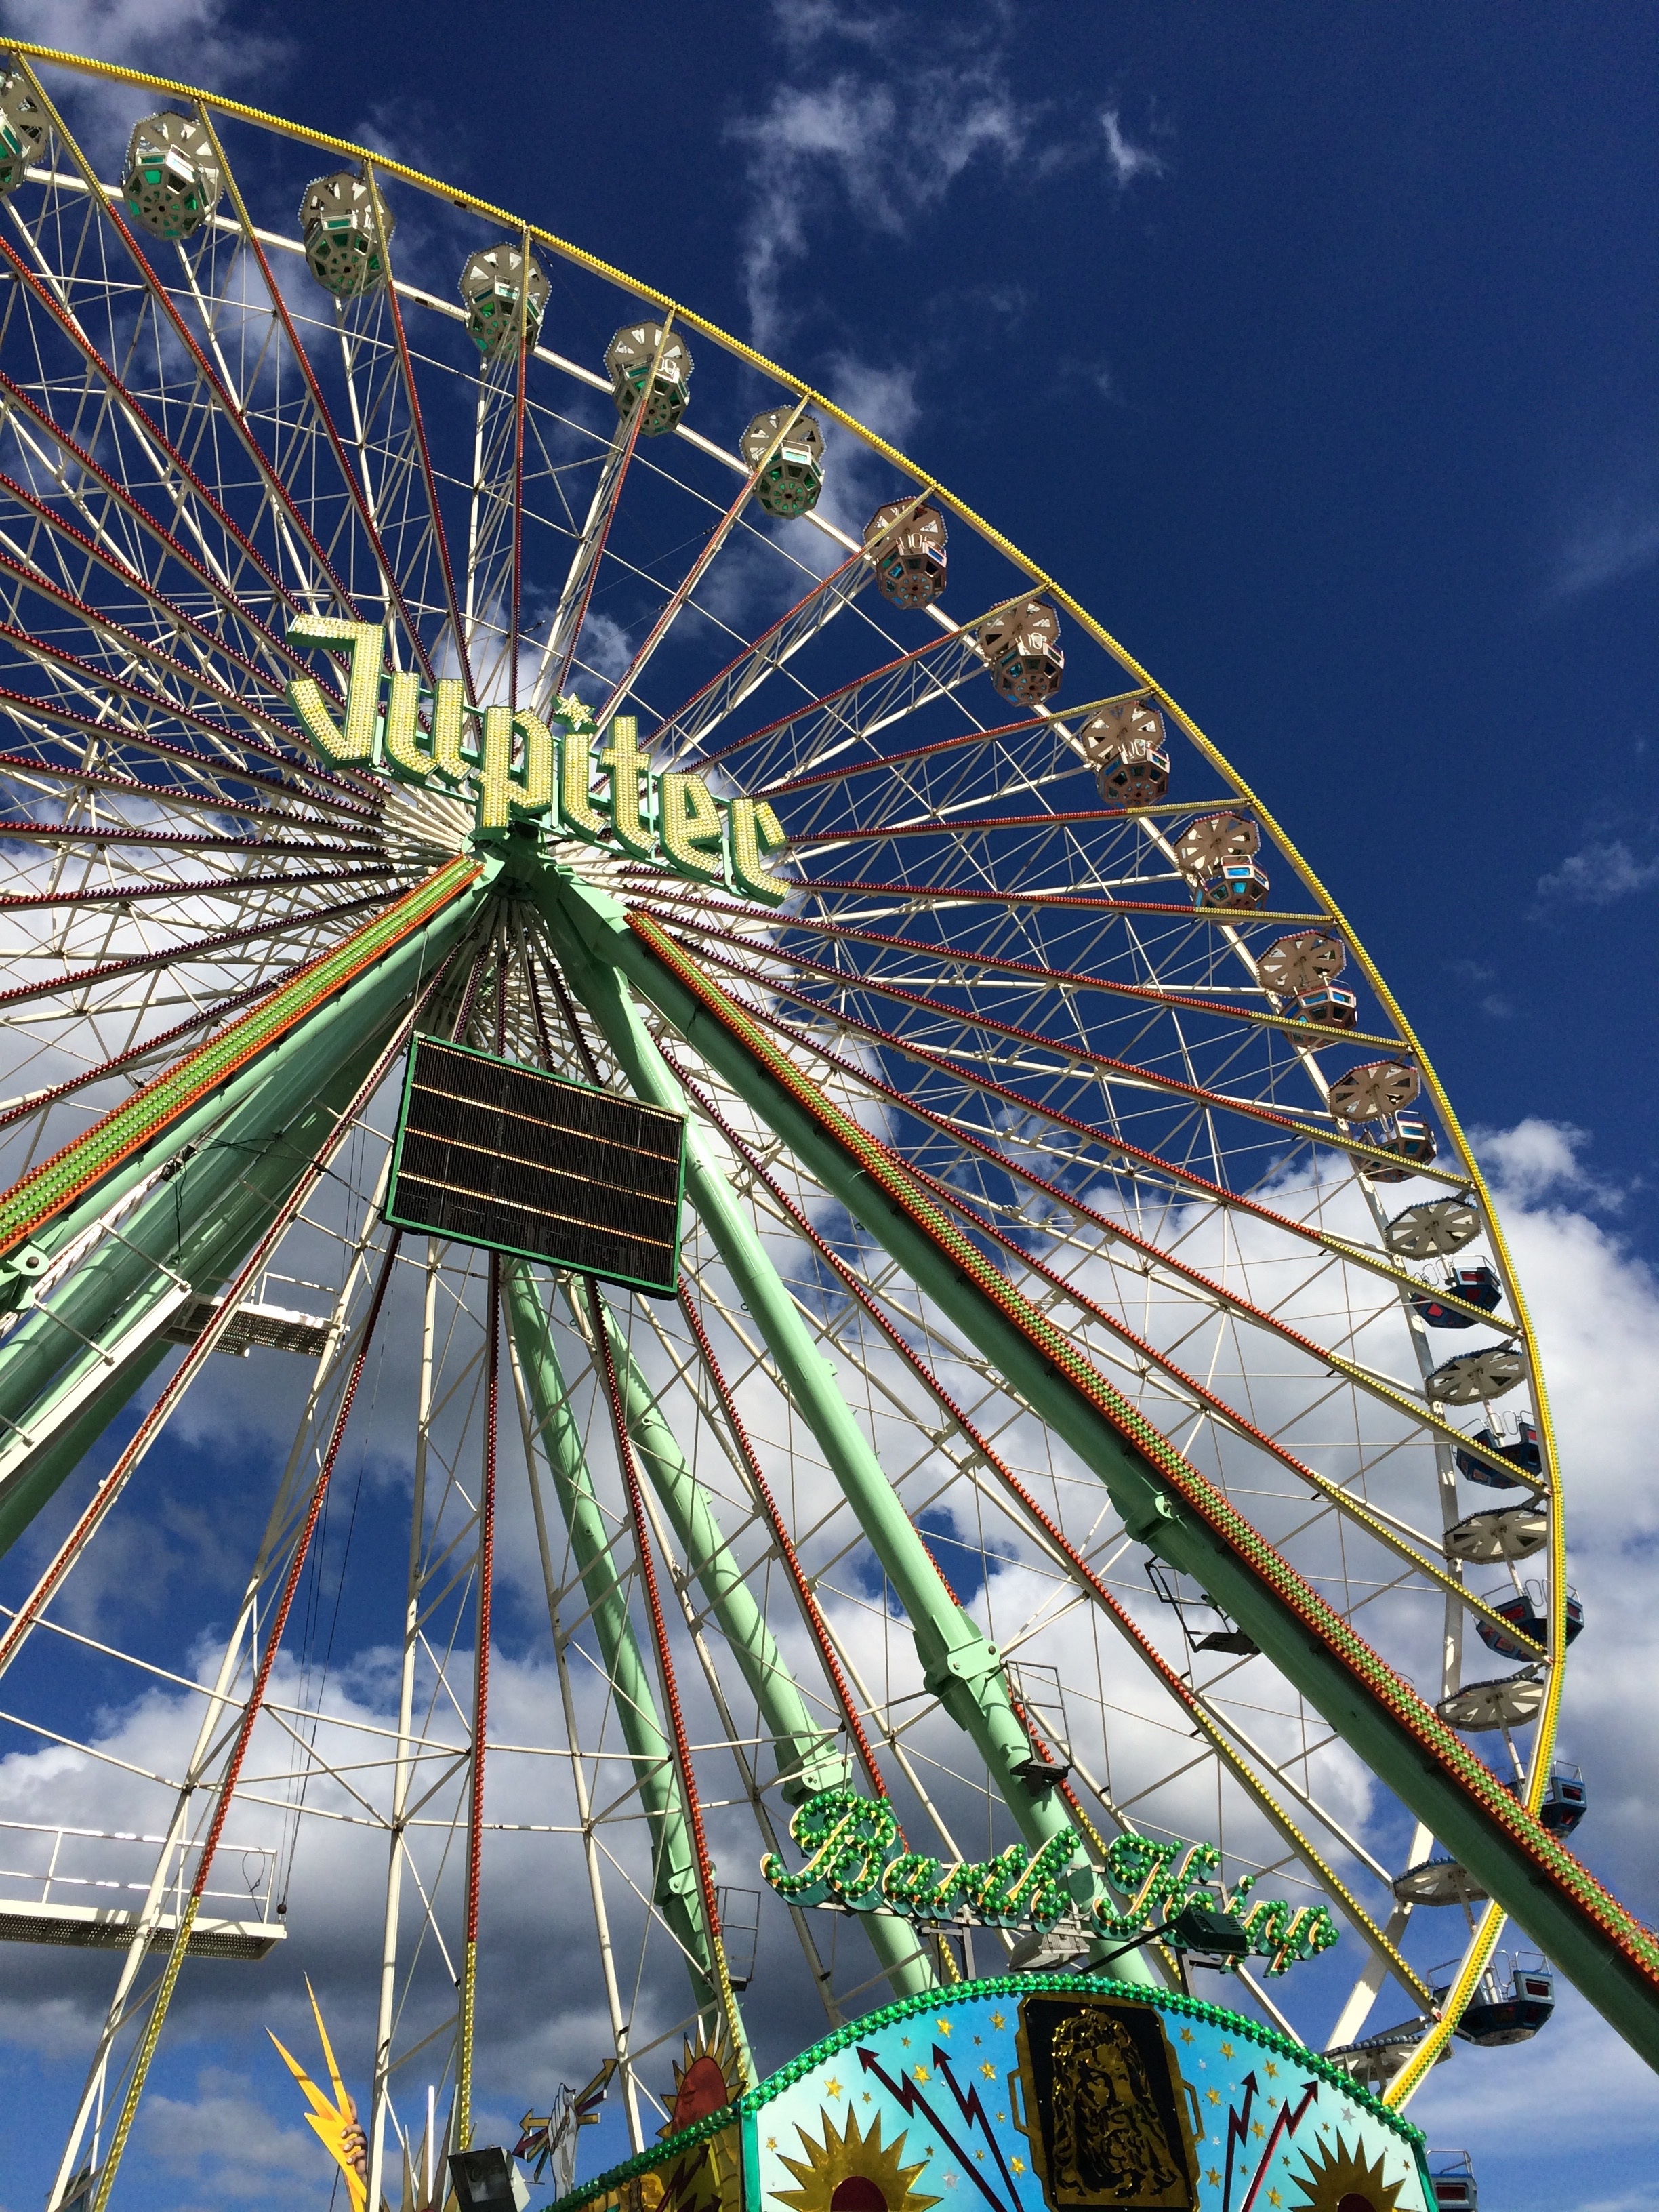
recreation, high, ferris wheel, amusement park, park, ride, colorful, thrill, leisure, fun, symmetry, tourist attraction, fair, oktoberfest, year market, amusement ride, outdoor recreation, nonbuilding structure